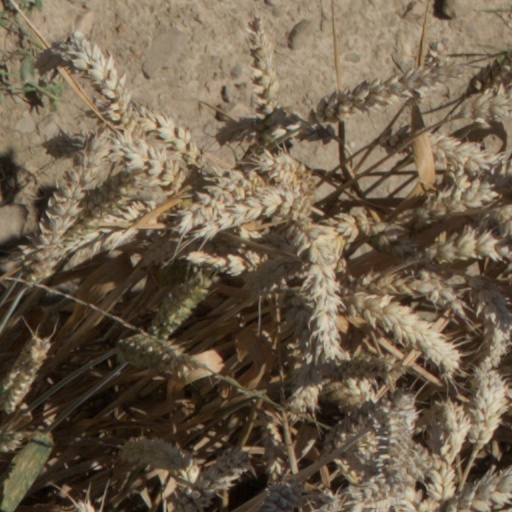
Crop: wheat